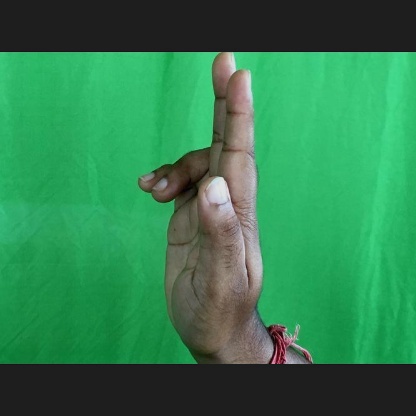
Mudra: Ardhapathaka